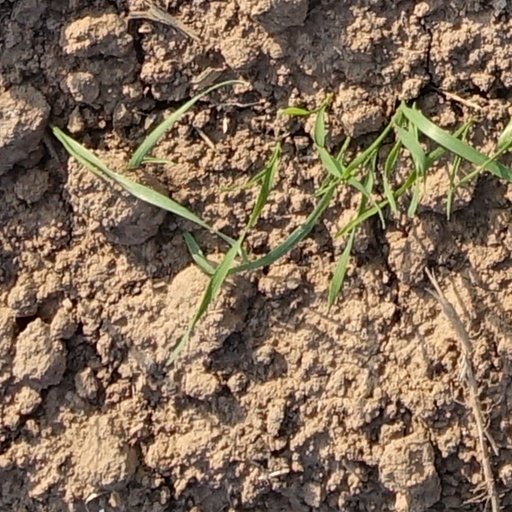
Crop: wheat